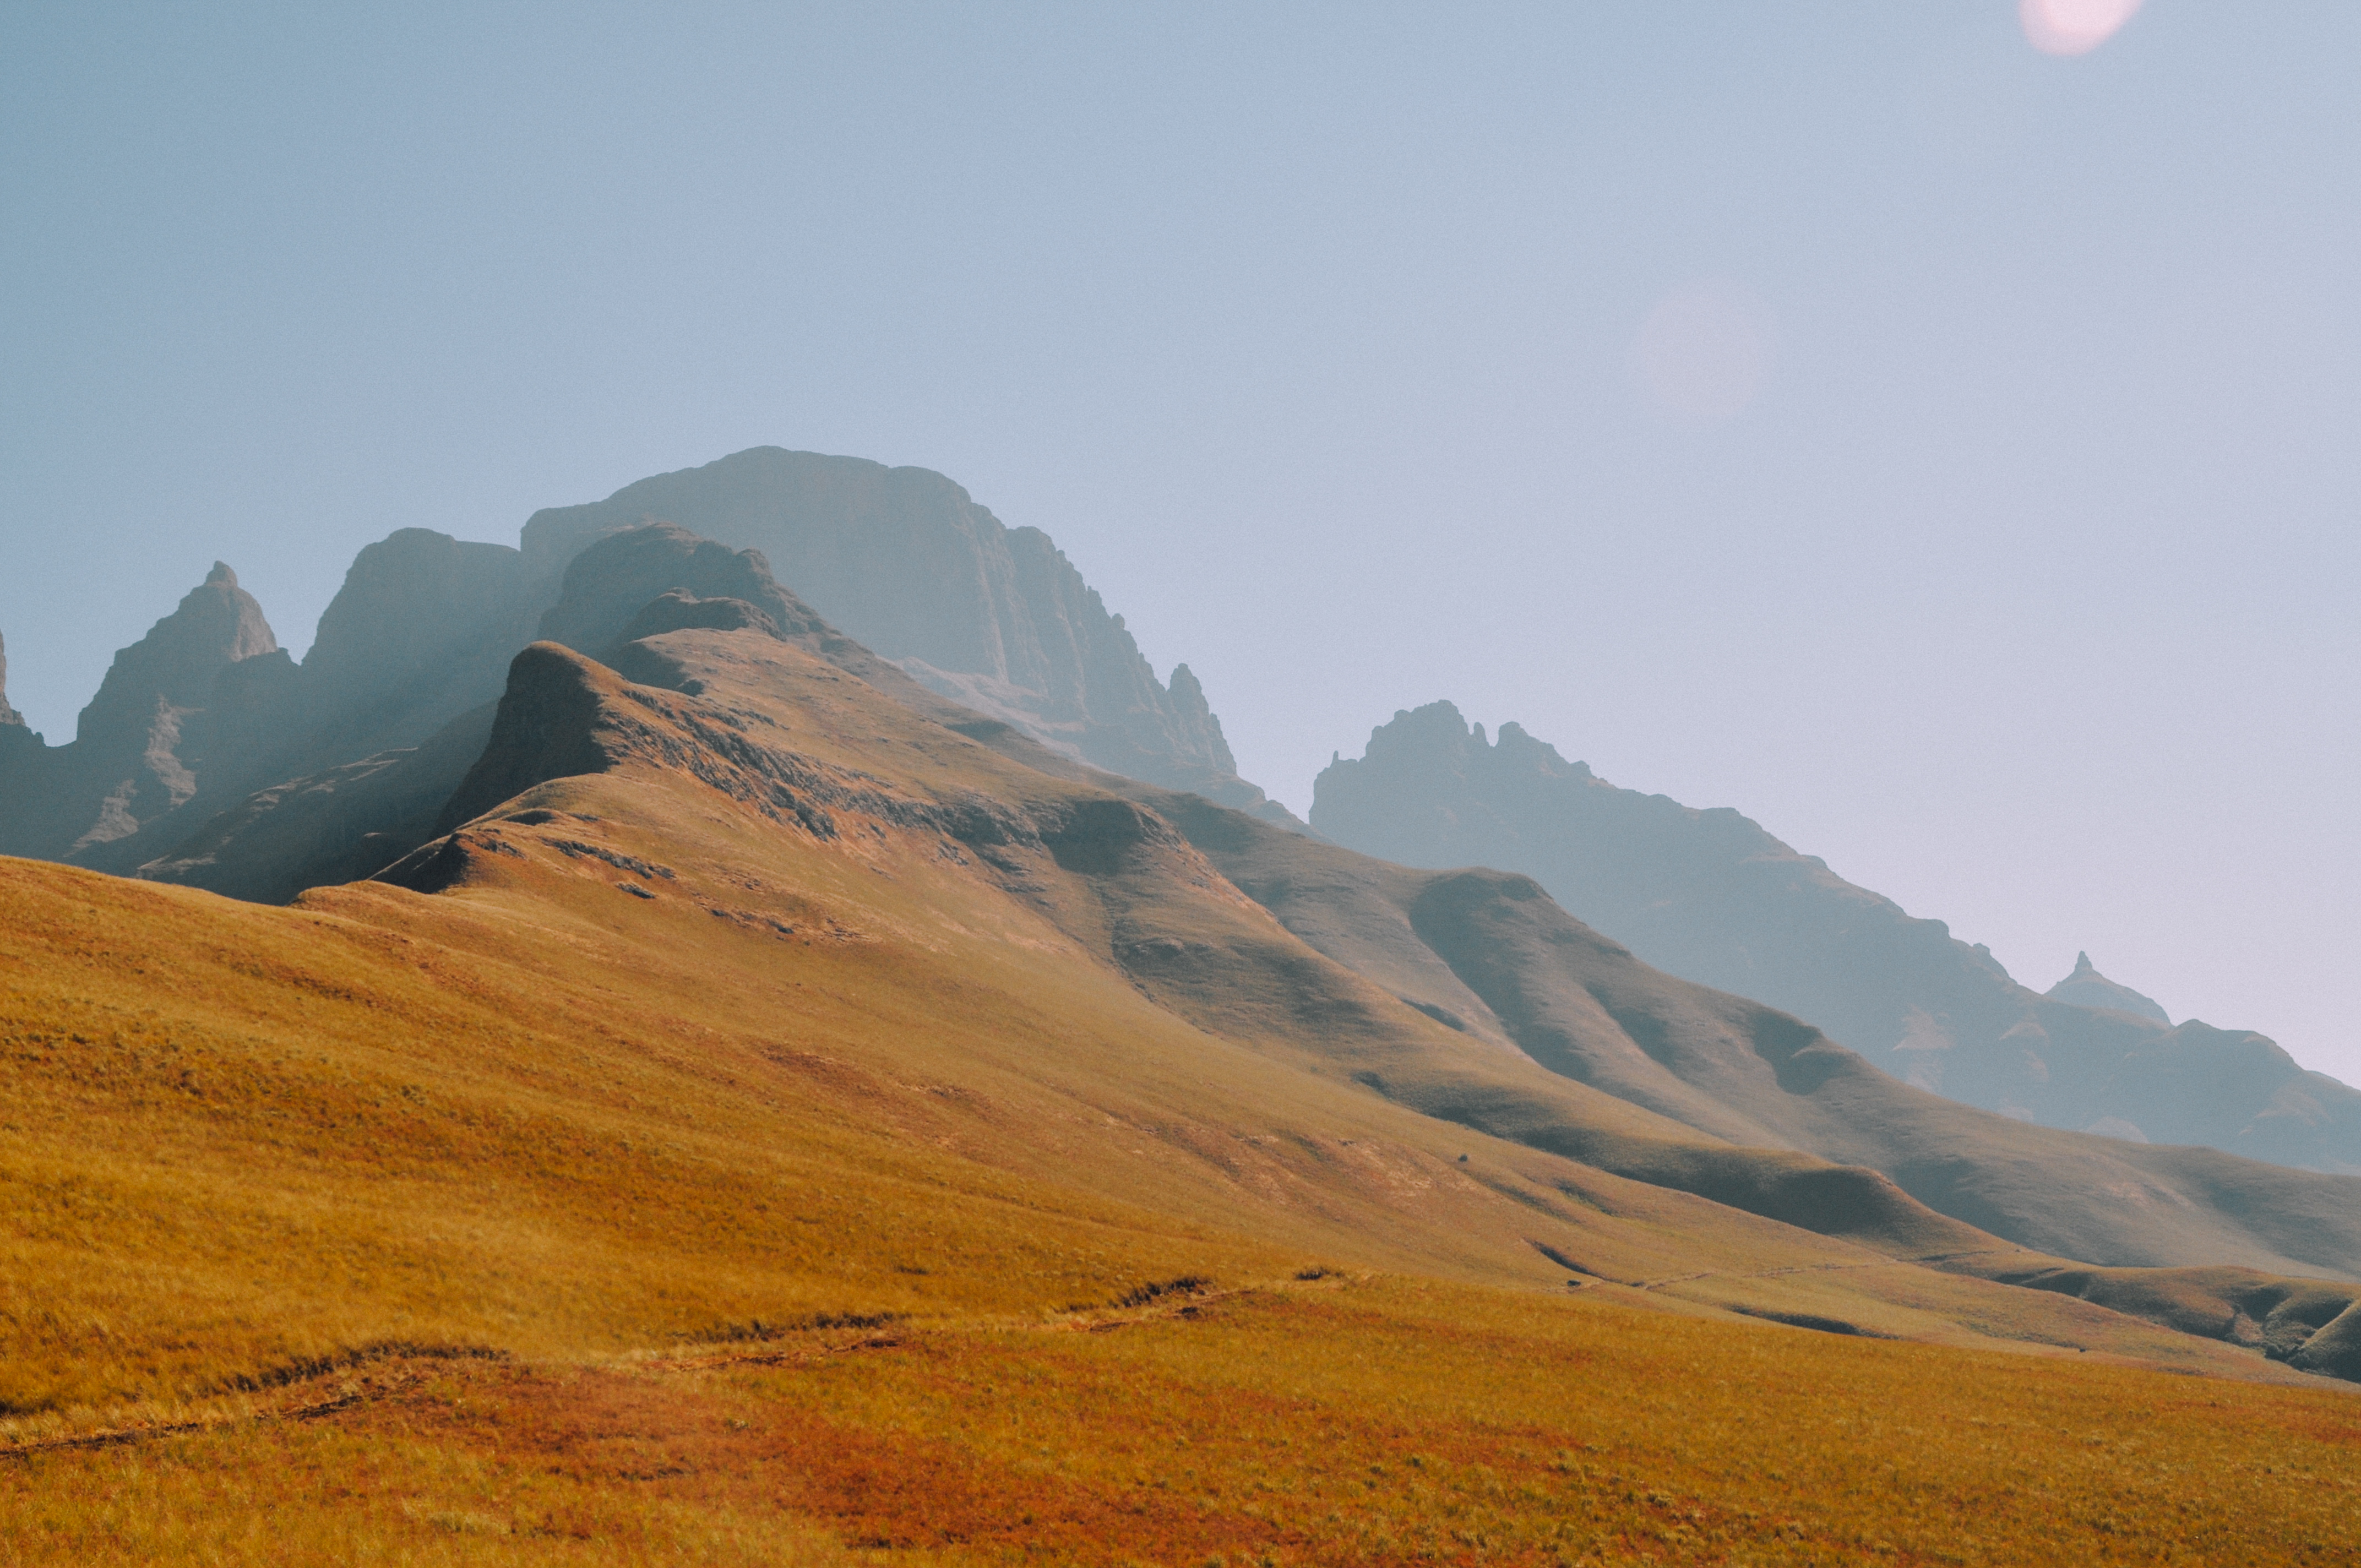
landscape, nature, grass, horizon, wilderness, mountain, sky, sunrise, morning, hill, dawn, valley, mountain range, scenic, ridge, plain, summit, outdoors, daylight, grassland, plateau, fell, landform, natural environment, geographical feature, atmospheric phenomenon, mountainous landforms